CN 105 F1

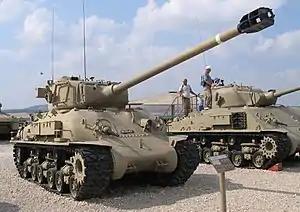
An Israeli M51 Sherman fitted with the CN 105 D1 gun. Note the large muzzle brake.

A shorter barrel version designated D1504 was fitted to Israeli M51 Shermans and locally known as the CN 105 D1, some of which have been sold to Chile.